Philistine language

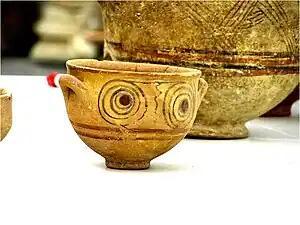
Philistine bichrome pottery

There is some evidence in favour of the suggestion that the Philistines did originally speak some Indo-European language, which would help explain the markedly Aegean Greek origin of Philistine pottery styles and decorative motifs, particularly Philistine Bichrome ware, which differ markedly from the local Semitic artistic styles. A number of Philistine-related words found in the Hebrew Bible are not local Semitic, and can in some cases, with reservations, be traced back to Proto-Indo-European roots. R.D. Barnett related the Philistine word for captain, "seren", to the Greek word "tyrannos" (which may be related to the Neo-Hittite "sarawanas"/"tarawanas") and Edward Sapir made a case for relating "kōbá`"/"qōbá`" ("helmet", used of Goliath's copper helmet in ) to Hittite "kupahis". Both these words have been adopted into Hebrew. Sapir also described the Philistine title "padî" as "common IE property" to be compared with Greek πόσις, Lithuanian "–pati-s", "–pats", and Tocharian A "pats". Some Philistine names, such as Goliath, Achish, and Phicol, appear to be non-Semitic in origin, and Indo-European etymologies have been suggested. In 2005, an inscription dating to the 10th century BC with two names, very similar to one of the suggested etymologies of the popular Philistine name Goliath (compare Lydian "Alyattes", Greek "Kalliades", Carian "Wljat") was found in the excavations at Tell es-Safi/Gath.